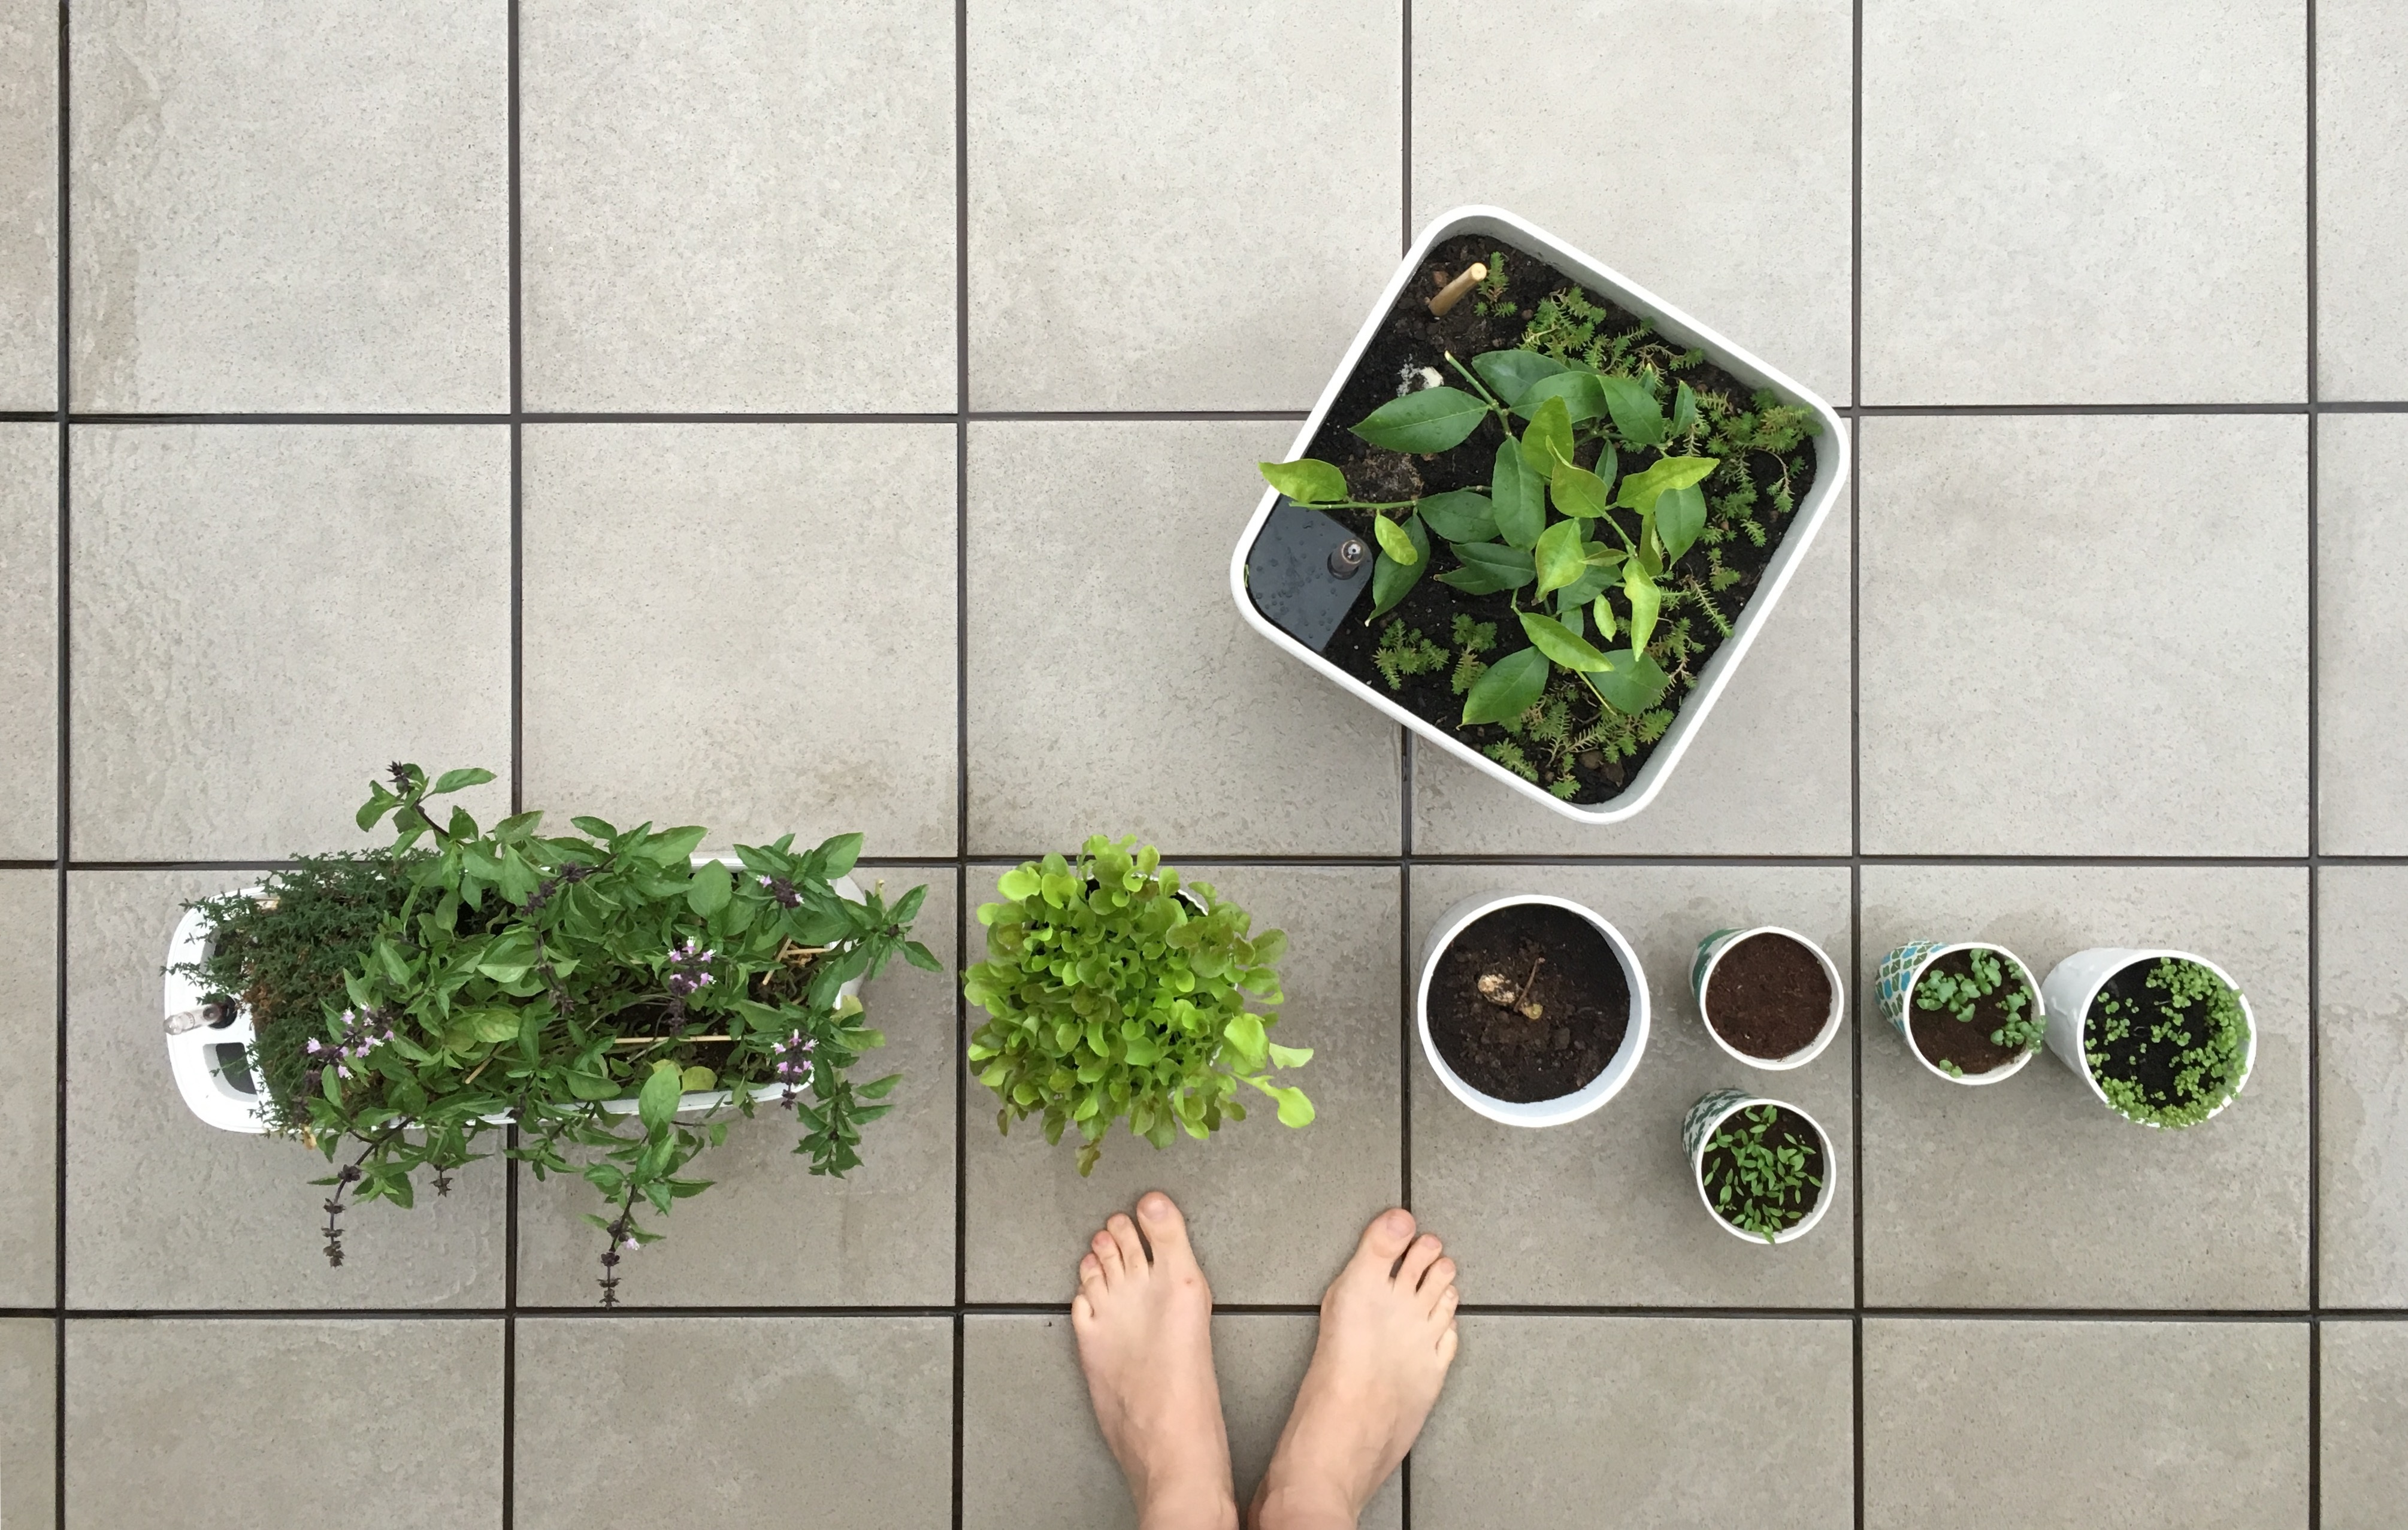
leaf, window, glass, wall, green, design, shape, flooring